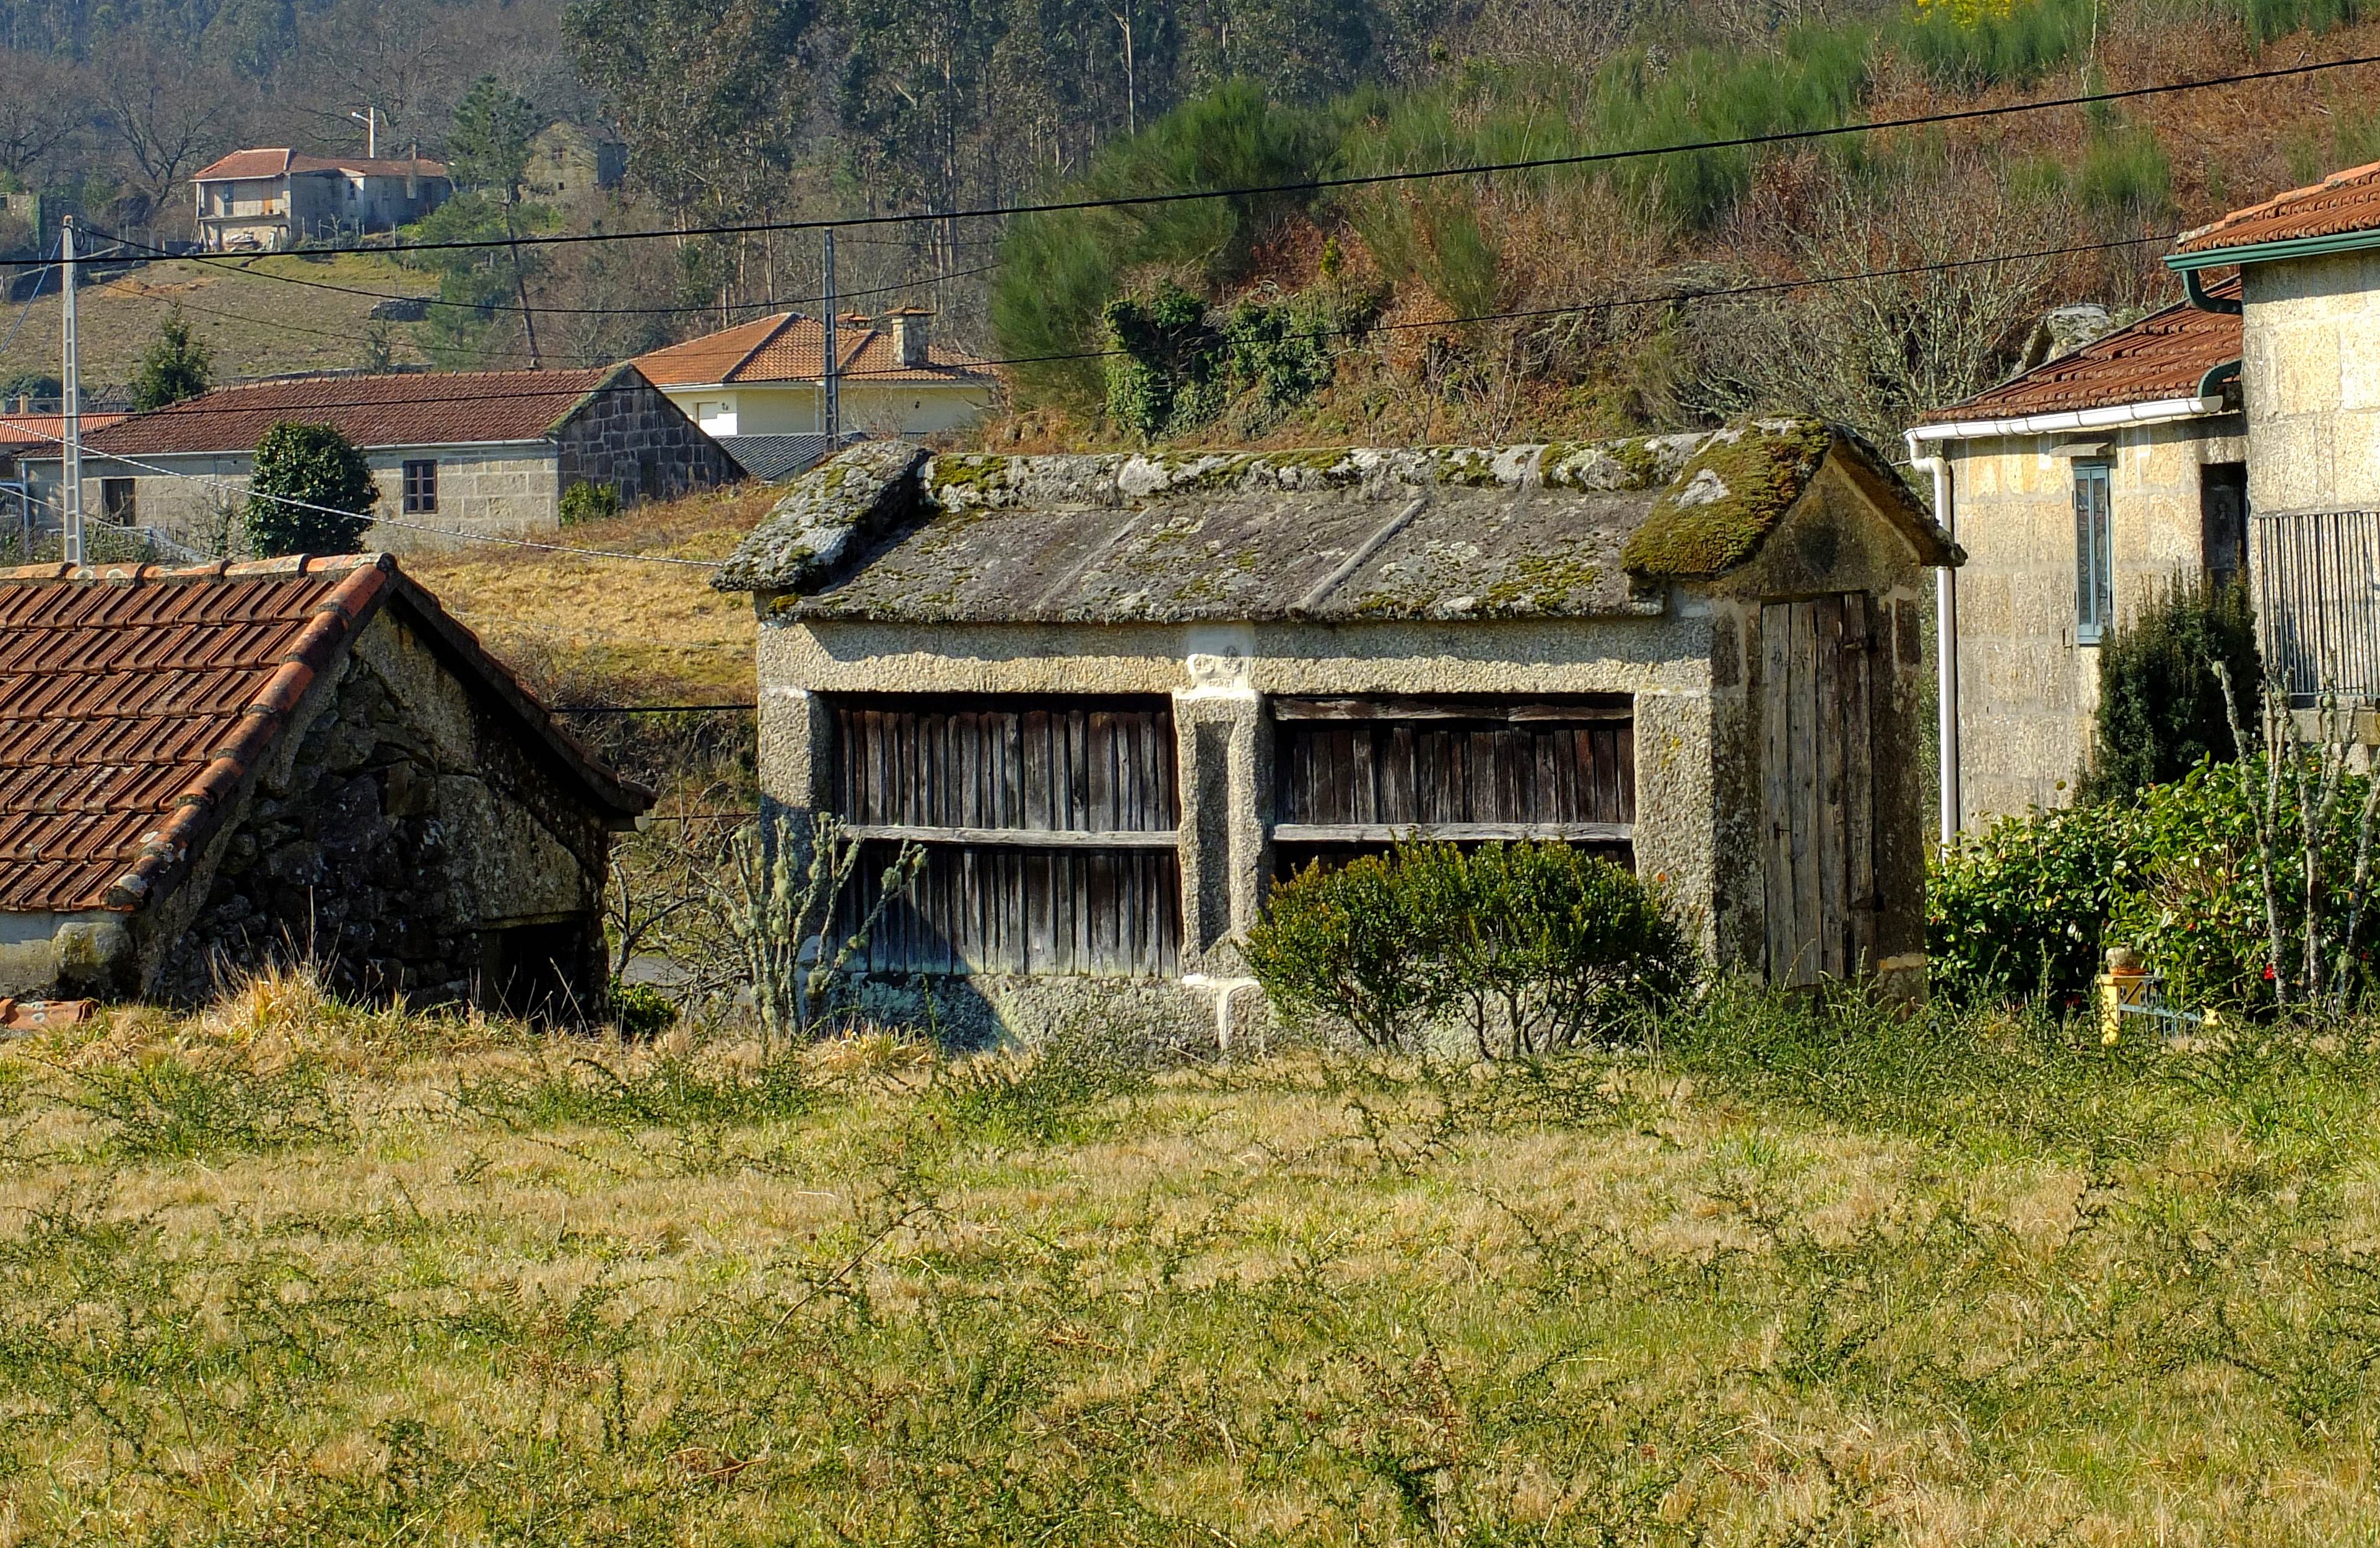
farm, house, building, barn, home, hut, village, shack, cottage, agriculture, spain, galicia, pontevedra, log cabin, espana, thatching, ggl1, gaby1, fujifilmxs1, canastros, horreos, rural area, human settlement